Kate Tannatt Woods

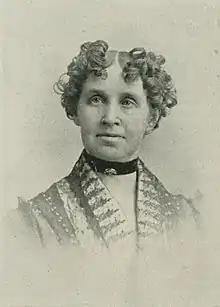
"A Woman of the Century"

Kate Tannatt Woods (1838–1910) was an American author, editor, journalist, and clubwoman. She published a number of children's books and novels, and her poems, short stories, and articles were published widely in newspapers and magazines. She was the founder and first president of the Thought and Work Club of Salem, Massachusetts.